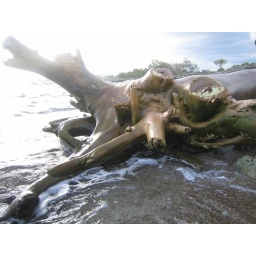
tree in the ocean